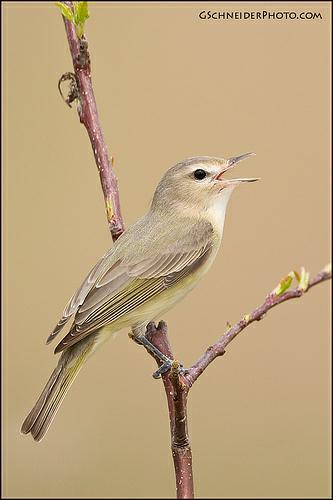
A photo of a warbling vireo